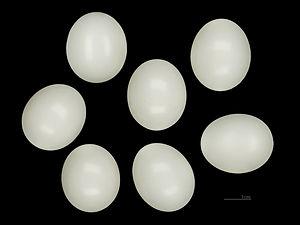
Le Guêpier d'Europe est une espèce d'oiseau appartenant à la famille des Meropidae. En raison de l'effet qu'il a sur l'environnement aride, certains auteurs le considèrent comme aménageur d'écosystème.